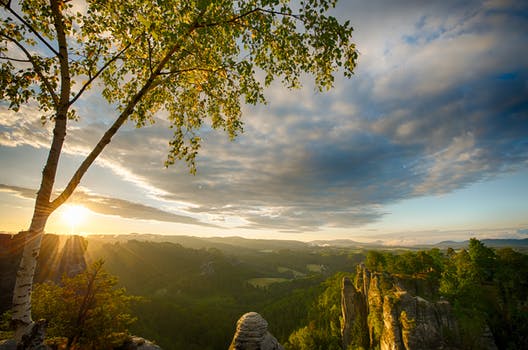
Label: No Watermark